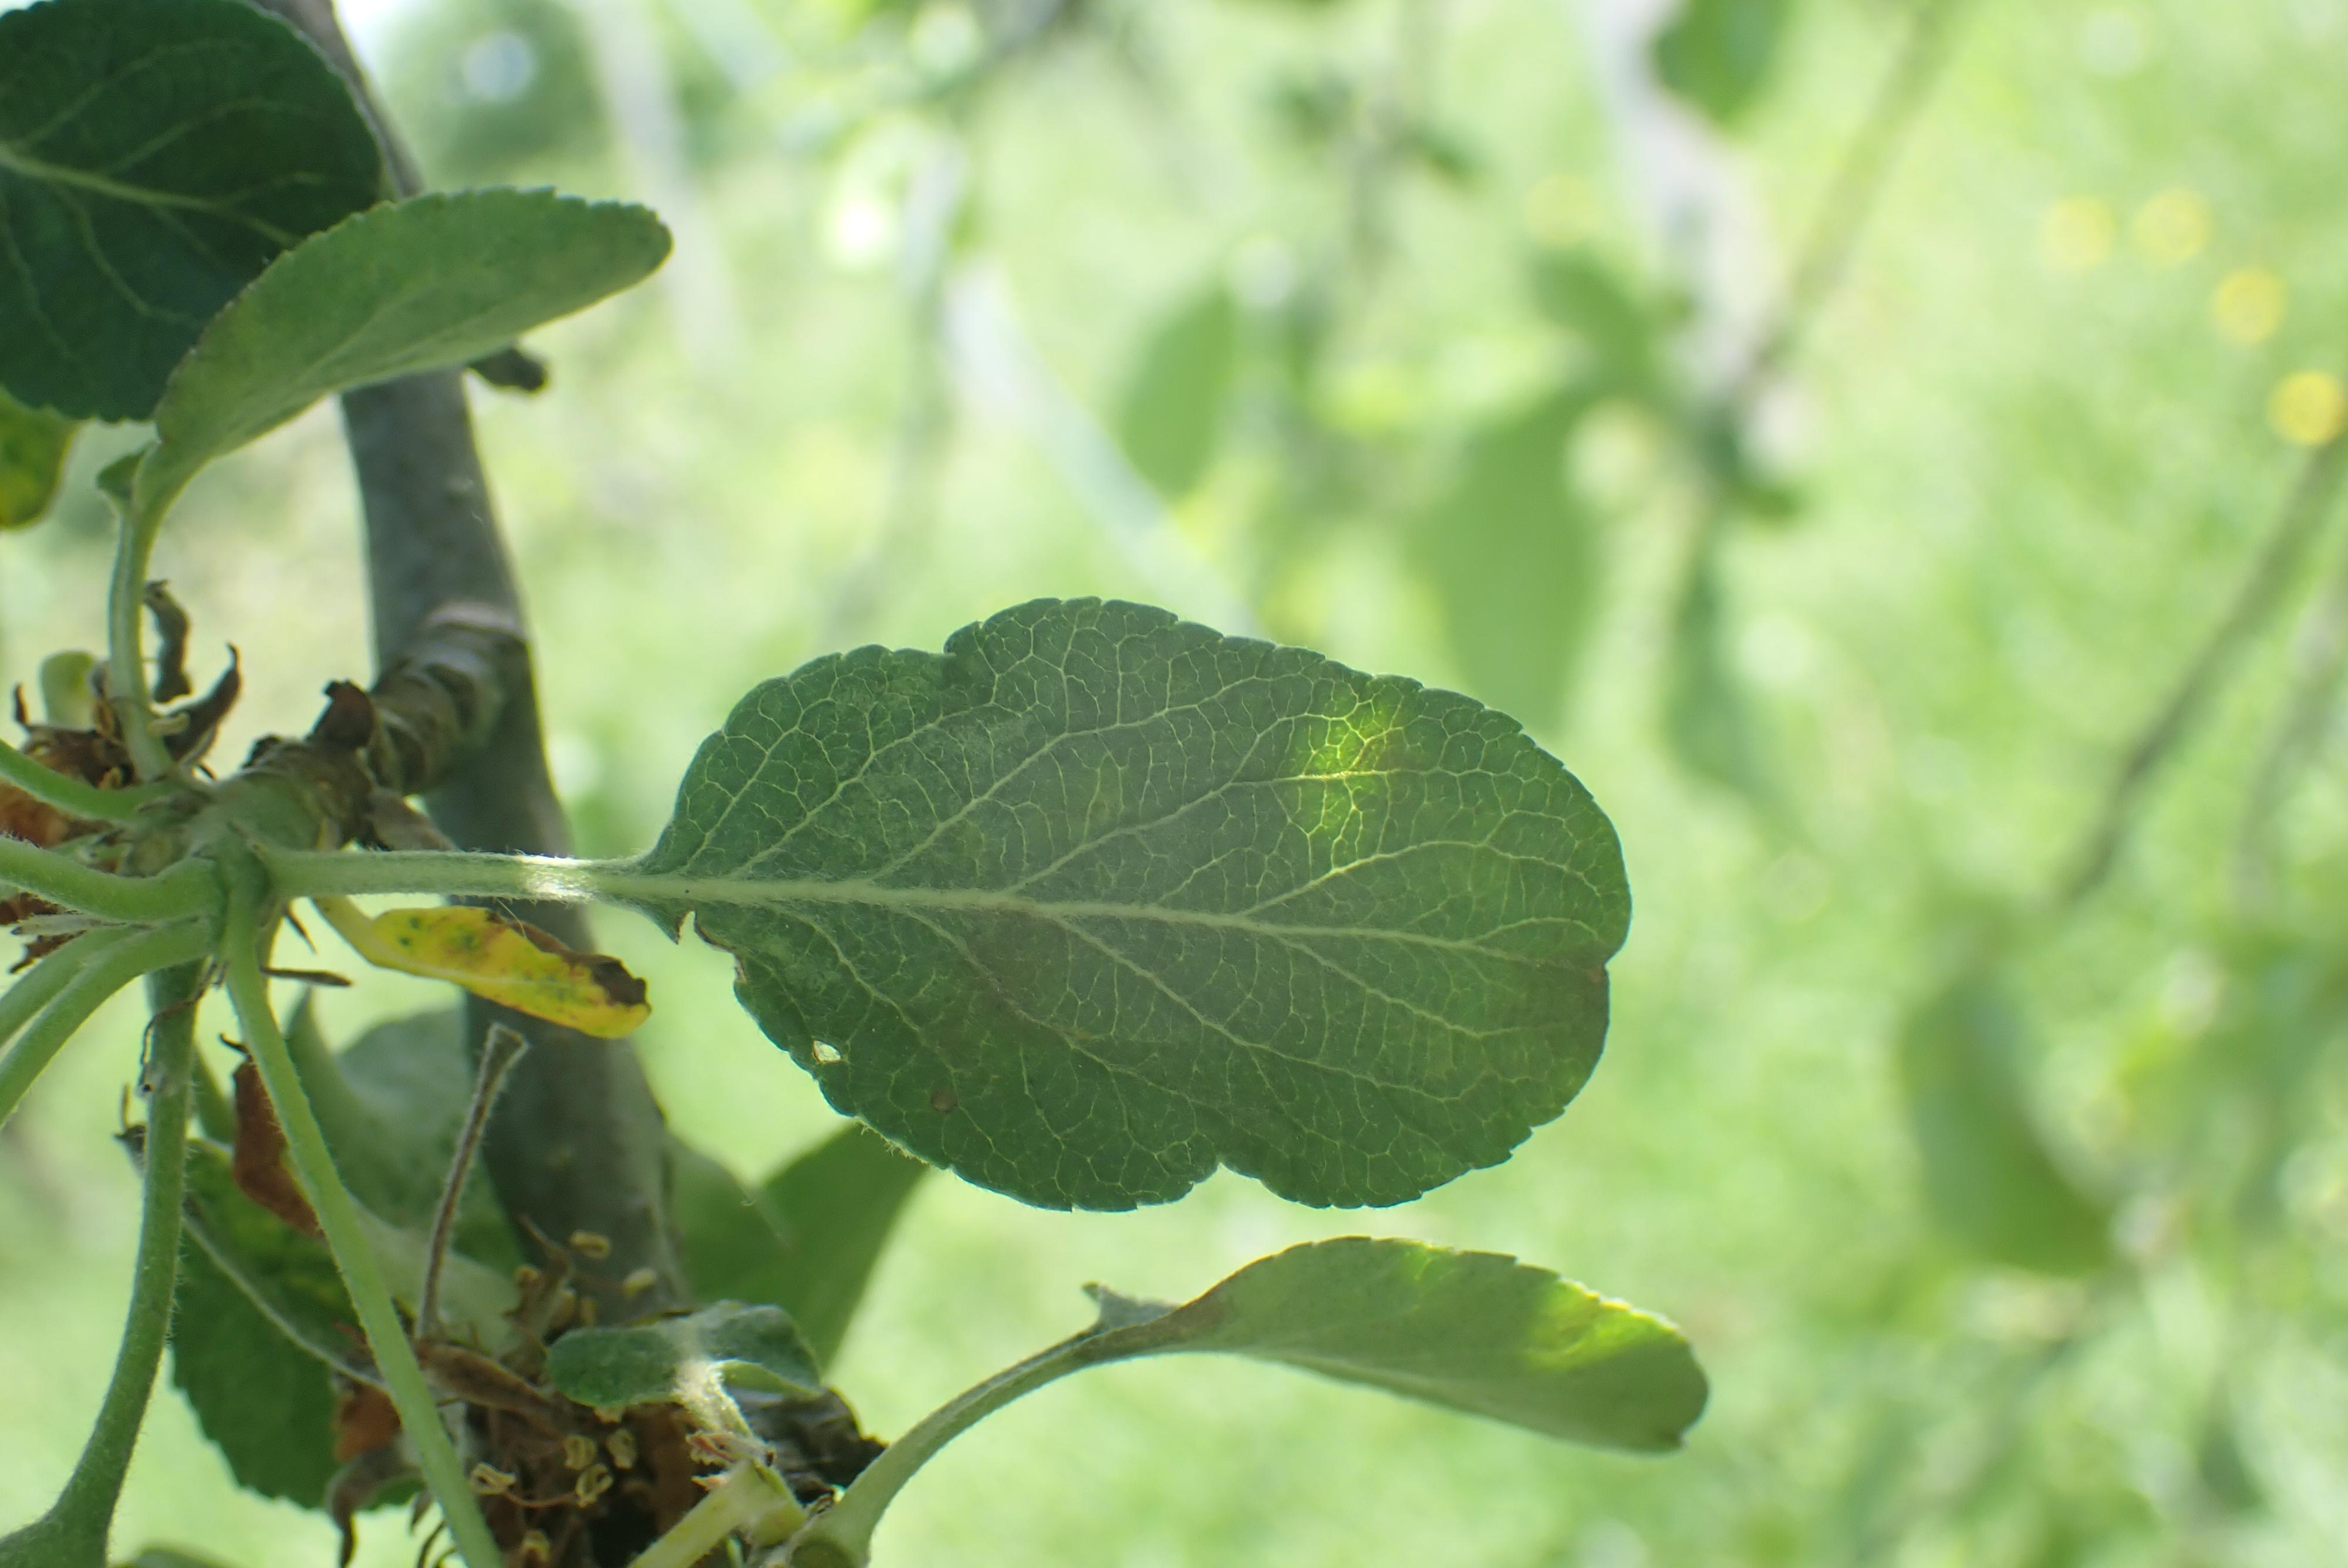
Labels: scab